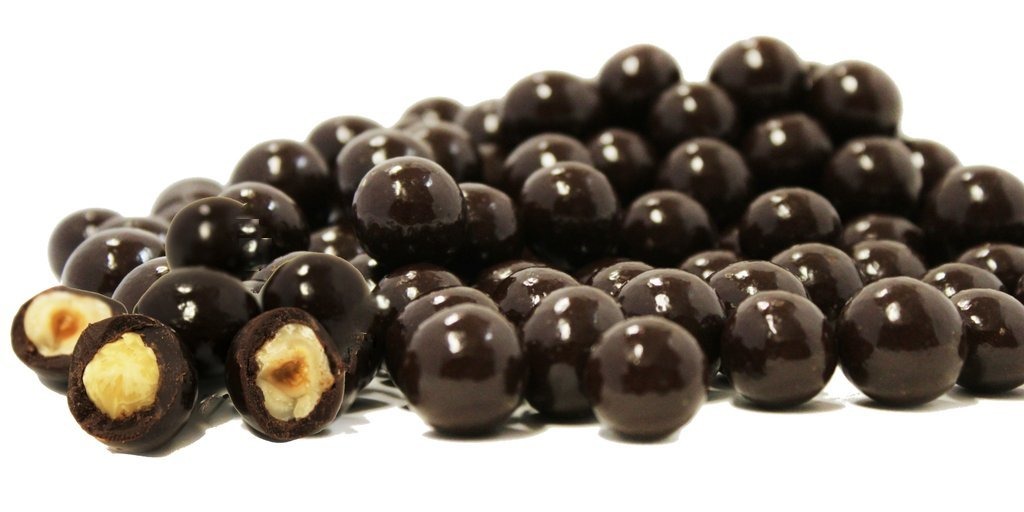
Item Name: Gourmet Dark Chocolate Covered Hazelnuts by Its Delish, (3 lbs)
Bullet Point 1: DELICIOUS Fresh Hazelnuts Coated in Chocolate
Bullet Point 2: VALUE SIZE One, Two, five Ten Pounds Bulk bag Its Delish brand
Bullet Point 3: AWESOME fancy treat for you at home, office, travel or to send as a gift
Bullet Point 4: WONDERFUL TREAT Candy bar, party favors, weddings, birthdays, baby showers and for any occasion
Bullet Point 5: QUALITY Certified Kosher OU Parve Non-dairy, Vegan Made in the USA Shipped to you fresh!
Product Description: Delicious premium chocolate covered hazelnuts made with highest quality and fresh ingredients. These are the perfect accompaniment for your snacking cravings and for parties alike. Try all our varieties of chocolate covered nuts. Almonds, cashews, peanuts, raisins, espresso beans to name a few. Enjoy! <p></p>It's Delish was established in 1992 and is located in North Hollywood, California. It's Delish is a food manufacturer and distributor who produces over 500 gourmet food products including licorice, sour belts, taffies, caramels, Jordan almonds, chocolates, nuts, fruits, trail mixes, spices, and the spice blends. It's Delish also produces organics and all natural products. We give you the opportunity to order from the factory direct!<p></p>It’s Delish! prides itself on the four pillars that are at the foundation of everything we do.<p></p>Innovation Quality Value Service
Value: 1.0
Unit: Count

Price: 29.99